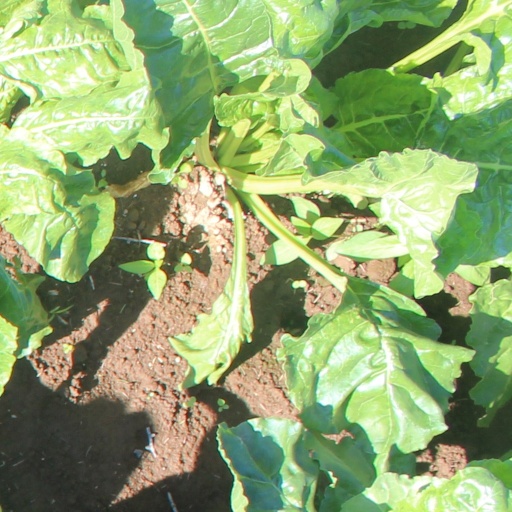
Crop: sugar beet